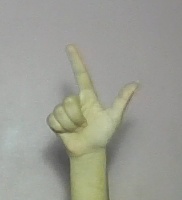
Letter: laam